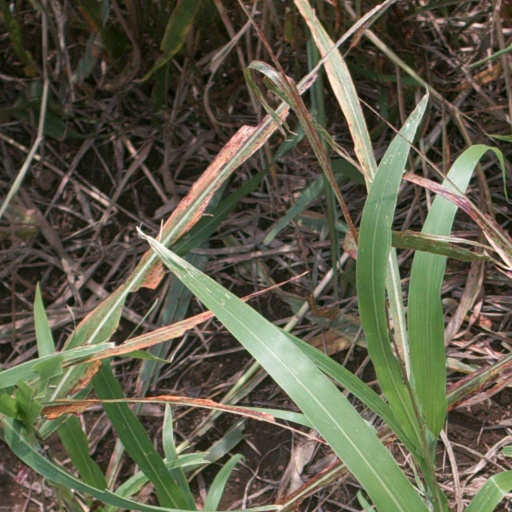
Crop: sorghum